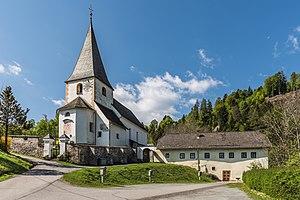
Steindorf am Ossiacher See est une commune autrichienne du district de Feldkirchen en Carinthie.